Fates and Furies (novel)

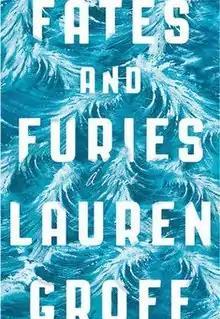

Fates and Furies (2015) is the third novel by the American author Lauren Groff.